Teddy Park (Jerusalem)

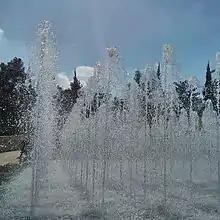
Teddy Fountain by daylight

Teddy Park, also known as Teddy Kollek Park, is a public park situated opposite Jerusalem's Old City and David's Citadel, and integrated with the Hutzot HaYotzer Artists complex in the Mitchell Parks & Gardens. The park was developed by the Jerusalem Foundation in memory of Jerusalem's long serving mayor, Teddy Kollek, and opened to the public in 2013.